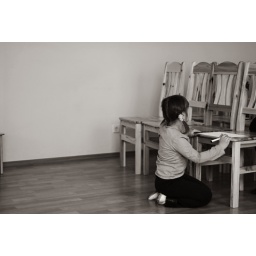
Latvia, Riga, blond girl with braids sitting on the ground by wooden chair writing with a pen